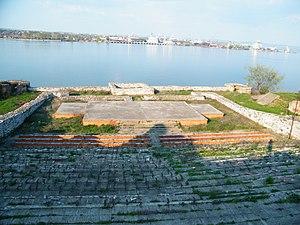
La forteresse de Fetislam est située à Kladovo, dans le district de Bor, en Serbie. Elle est inscrite sur la liste des monuments culturels de grande importance de la République de Serbie.